Ronnie Stam

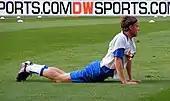
Stam with Wigan Athletic in 2010

He signed for Wigan Athletic on 30 July 2010 on a three-year contract. The fee was rumoured to be around £2 million. Stam made his debut in a friendly match against Real Zaragoza. He scored his first goal for Wigan against Bolton Wanderers on 5 January 2011. In the aftermath of his transfer, Stam announced in May 2011 that he had gone to court because Twente still owed him €150,000 as part of the transfer conditions. On 22 November 2011, the subdistrict court ruled in his favour. Stam won the FA Cup with Wigan in 2013. It was the first time in the tournament's history that the club advanced to beyond the quarter-finals. Stam himself only came into action in the Round of 16. Stam played for Wigan for three seasons, suffering relegation from the Premier League in his final year.